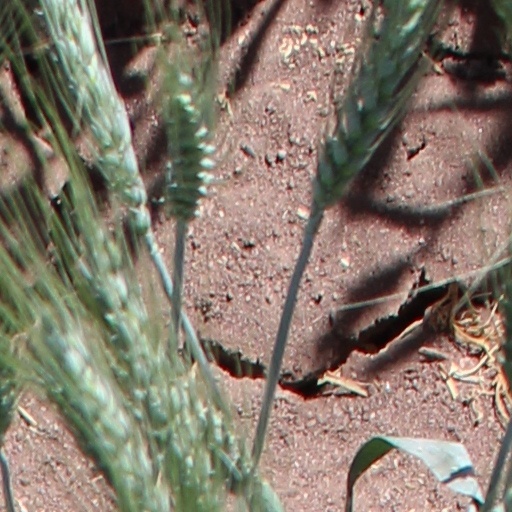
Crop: wheat